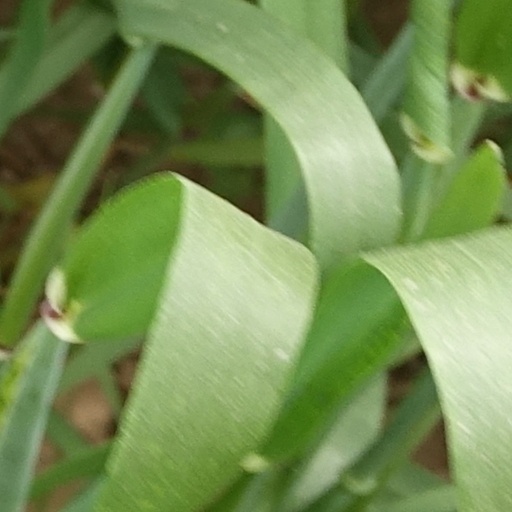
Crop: wheat